Benjamin W. Fortson Jr.

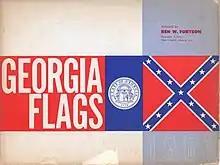
"Georgia Flags" by Fortson, 1963

In 1946, Fortson was appointed secretary of state. While in office, he was assigned many different jobs that were not originally responsibilities of the office. Fortson was in charge of the preservation of the Capitol and looked after the Confederate cemeteries.